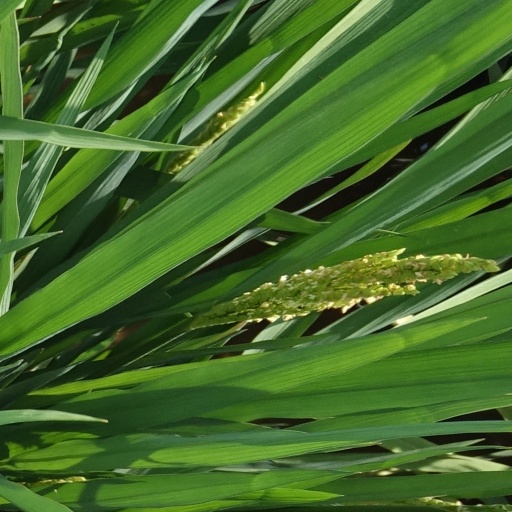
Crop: rice